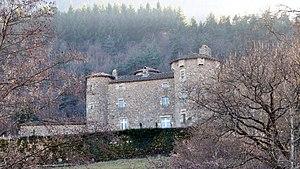
Le château de la Motte depuis le pont sur la Dorne.
Le château de la Motte ou est un château de type Renaissance, construit vers 1400. Situé sur la commune d'Accons dans le département de l'Ardèche, il est aujourd'hui une propriété privée et ne se visite pas.